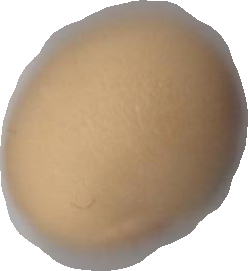
Variety: Dega